Cetbang

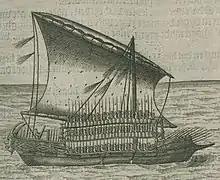
A Madurese galley, showing four cetbang.

When the Portuguese first came to Malacca, they found a large colony of Javanese merchants under their own headmen; they were manufacturing their own cannon, which is deemed as important as sails in a ship. Duarte Barbosa recorded the abundance of gunpowder-based weapons in Java ca. 1514. The Javanese were deemed as expert gun casters and good artillerymen. The weapon found there include one-pounder cannons, long muskets, "spingarde" (arquebus), "schioppi" (hand cannon), Greek fire, guns (cannons), and other fire-works. When Malacca fell to the Portuguese in 1511 A.D., breech-loading swivel guns (cetbang) and muzzle-loading swivel guns (lela and rentaka) were found and captured by the Portuguese. In 1513, the Javanese fleet led by Pati Unus, sailed to attack Portuguese Malacca "with much artillery made in Java, for the Javanese are skilled in founding and casting, and in all works in iron, exceeding what they have in India".